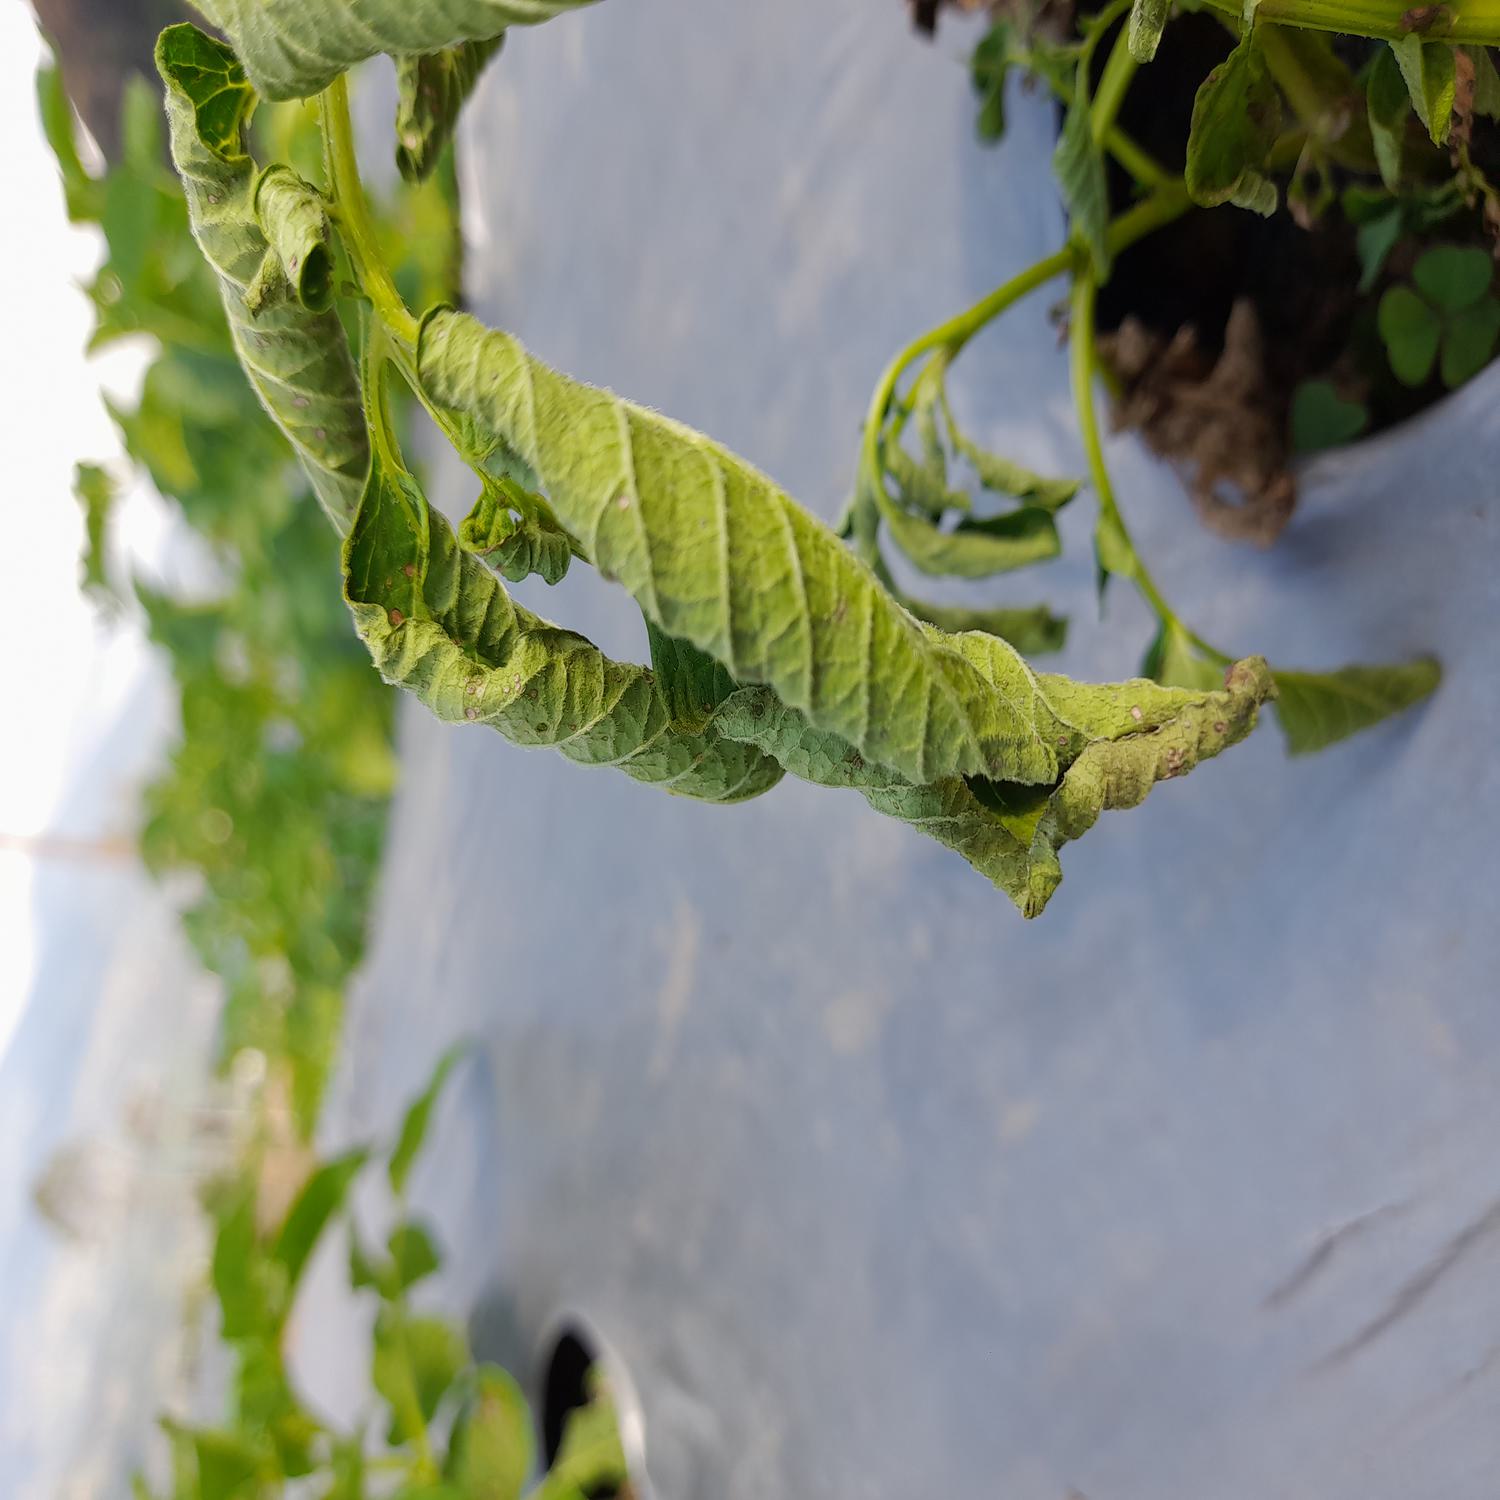
Label: Bacteria